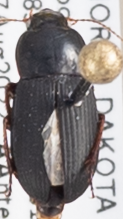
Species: Harpalus opacipennis
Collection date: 2022-08-17
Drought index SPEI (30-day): -1.362
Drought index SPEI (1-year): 1.28
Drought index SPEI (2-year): -0.8